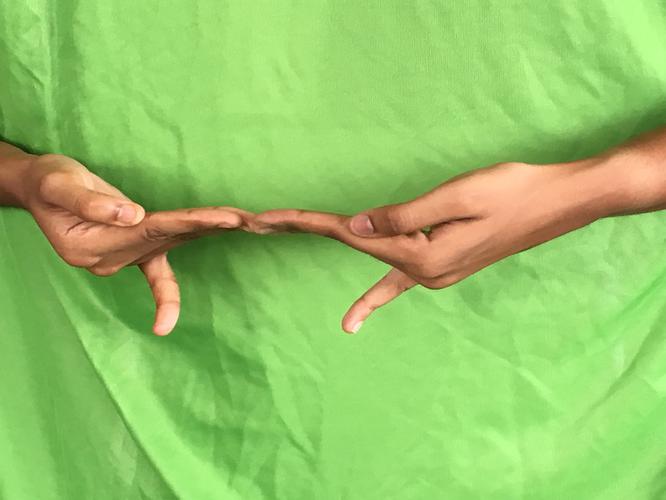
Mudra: Khatva
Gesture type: double_hand